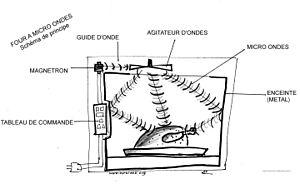
schéma de principe d'un four à micro onde avec légendes
Un four à micro-ondes est un appareil électroménager utilisé principalement pour le chauffage et la cuisson rapide d'aliments, par l'agitation des molécules d'eau qu'ils contiennent, sous l'effet d'un rayonnement micro-onde.